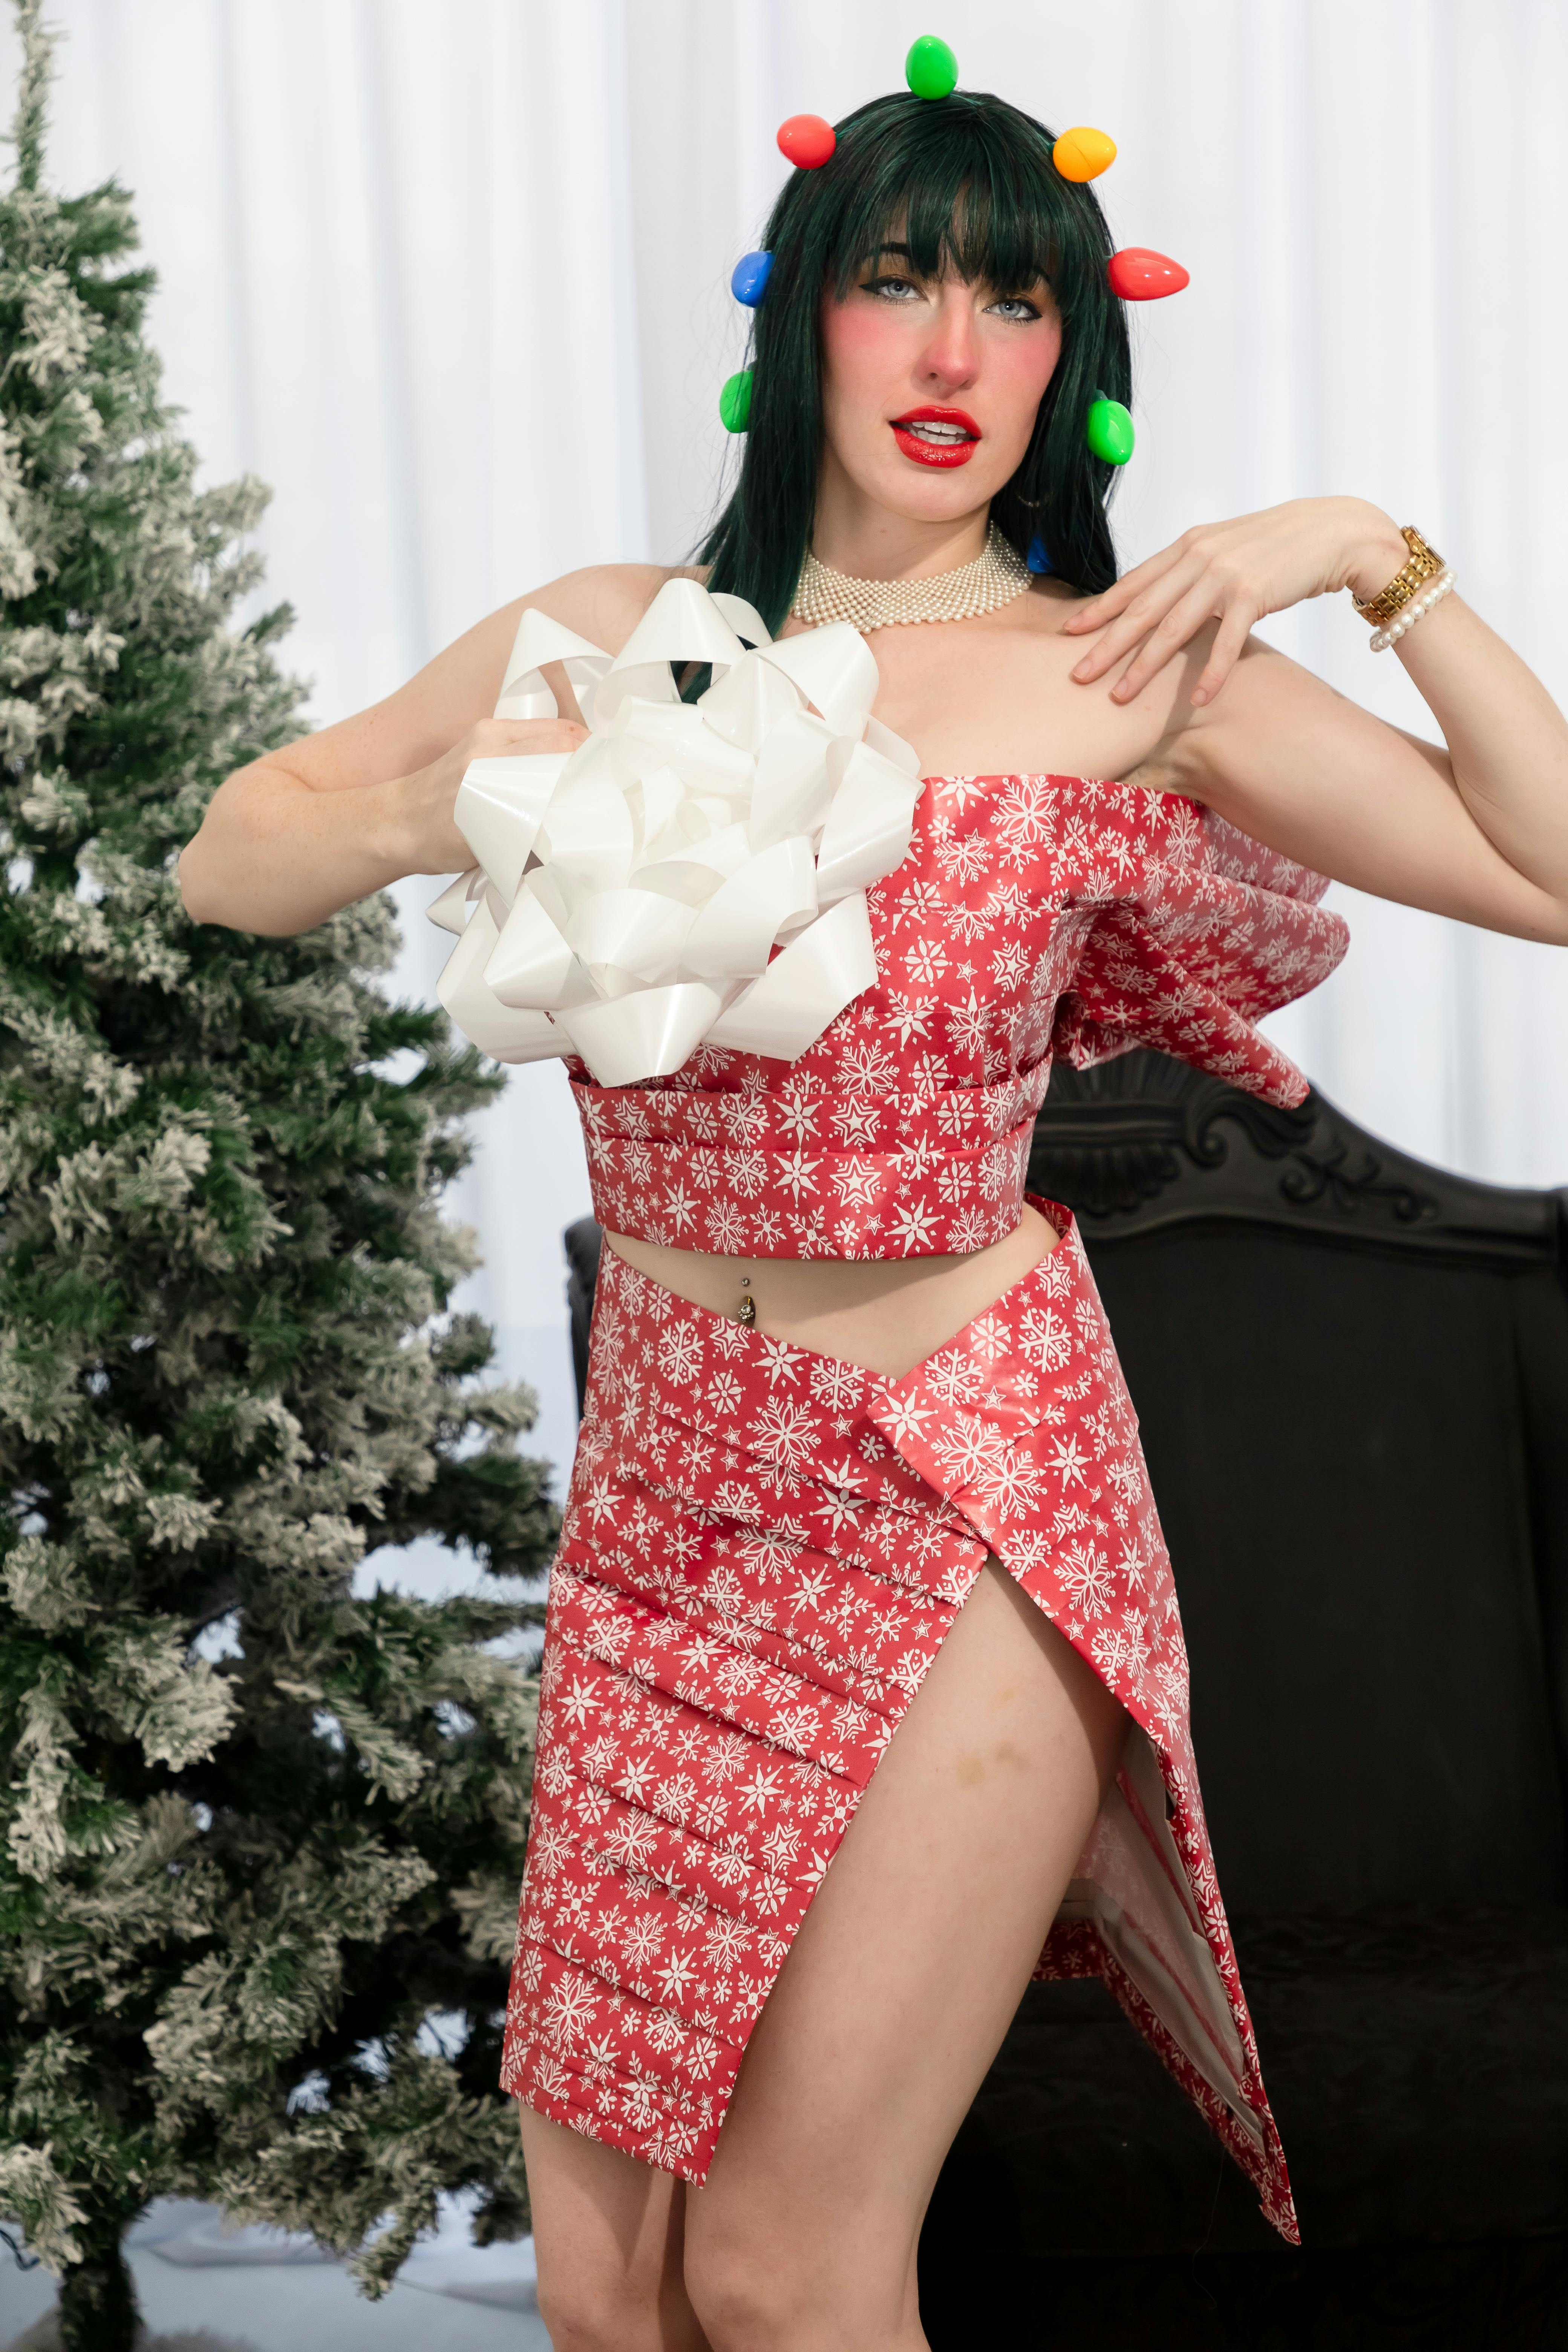
woman, lips, red, fashion, beauty, pink, waist, costume, abdomen, model, fashion design, makeover, photo shoot, torso, day dress, fashion model, lipstick, headpiece, retro style, One piece garment, stomach, embellishment, crop top, high heeled shoe, costume design